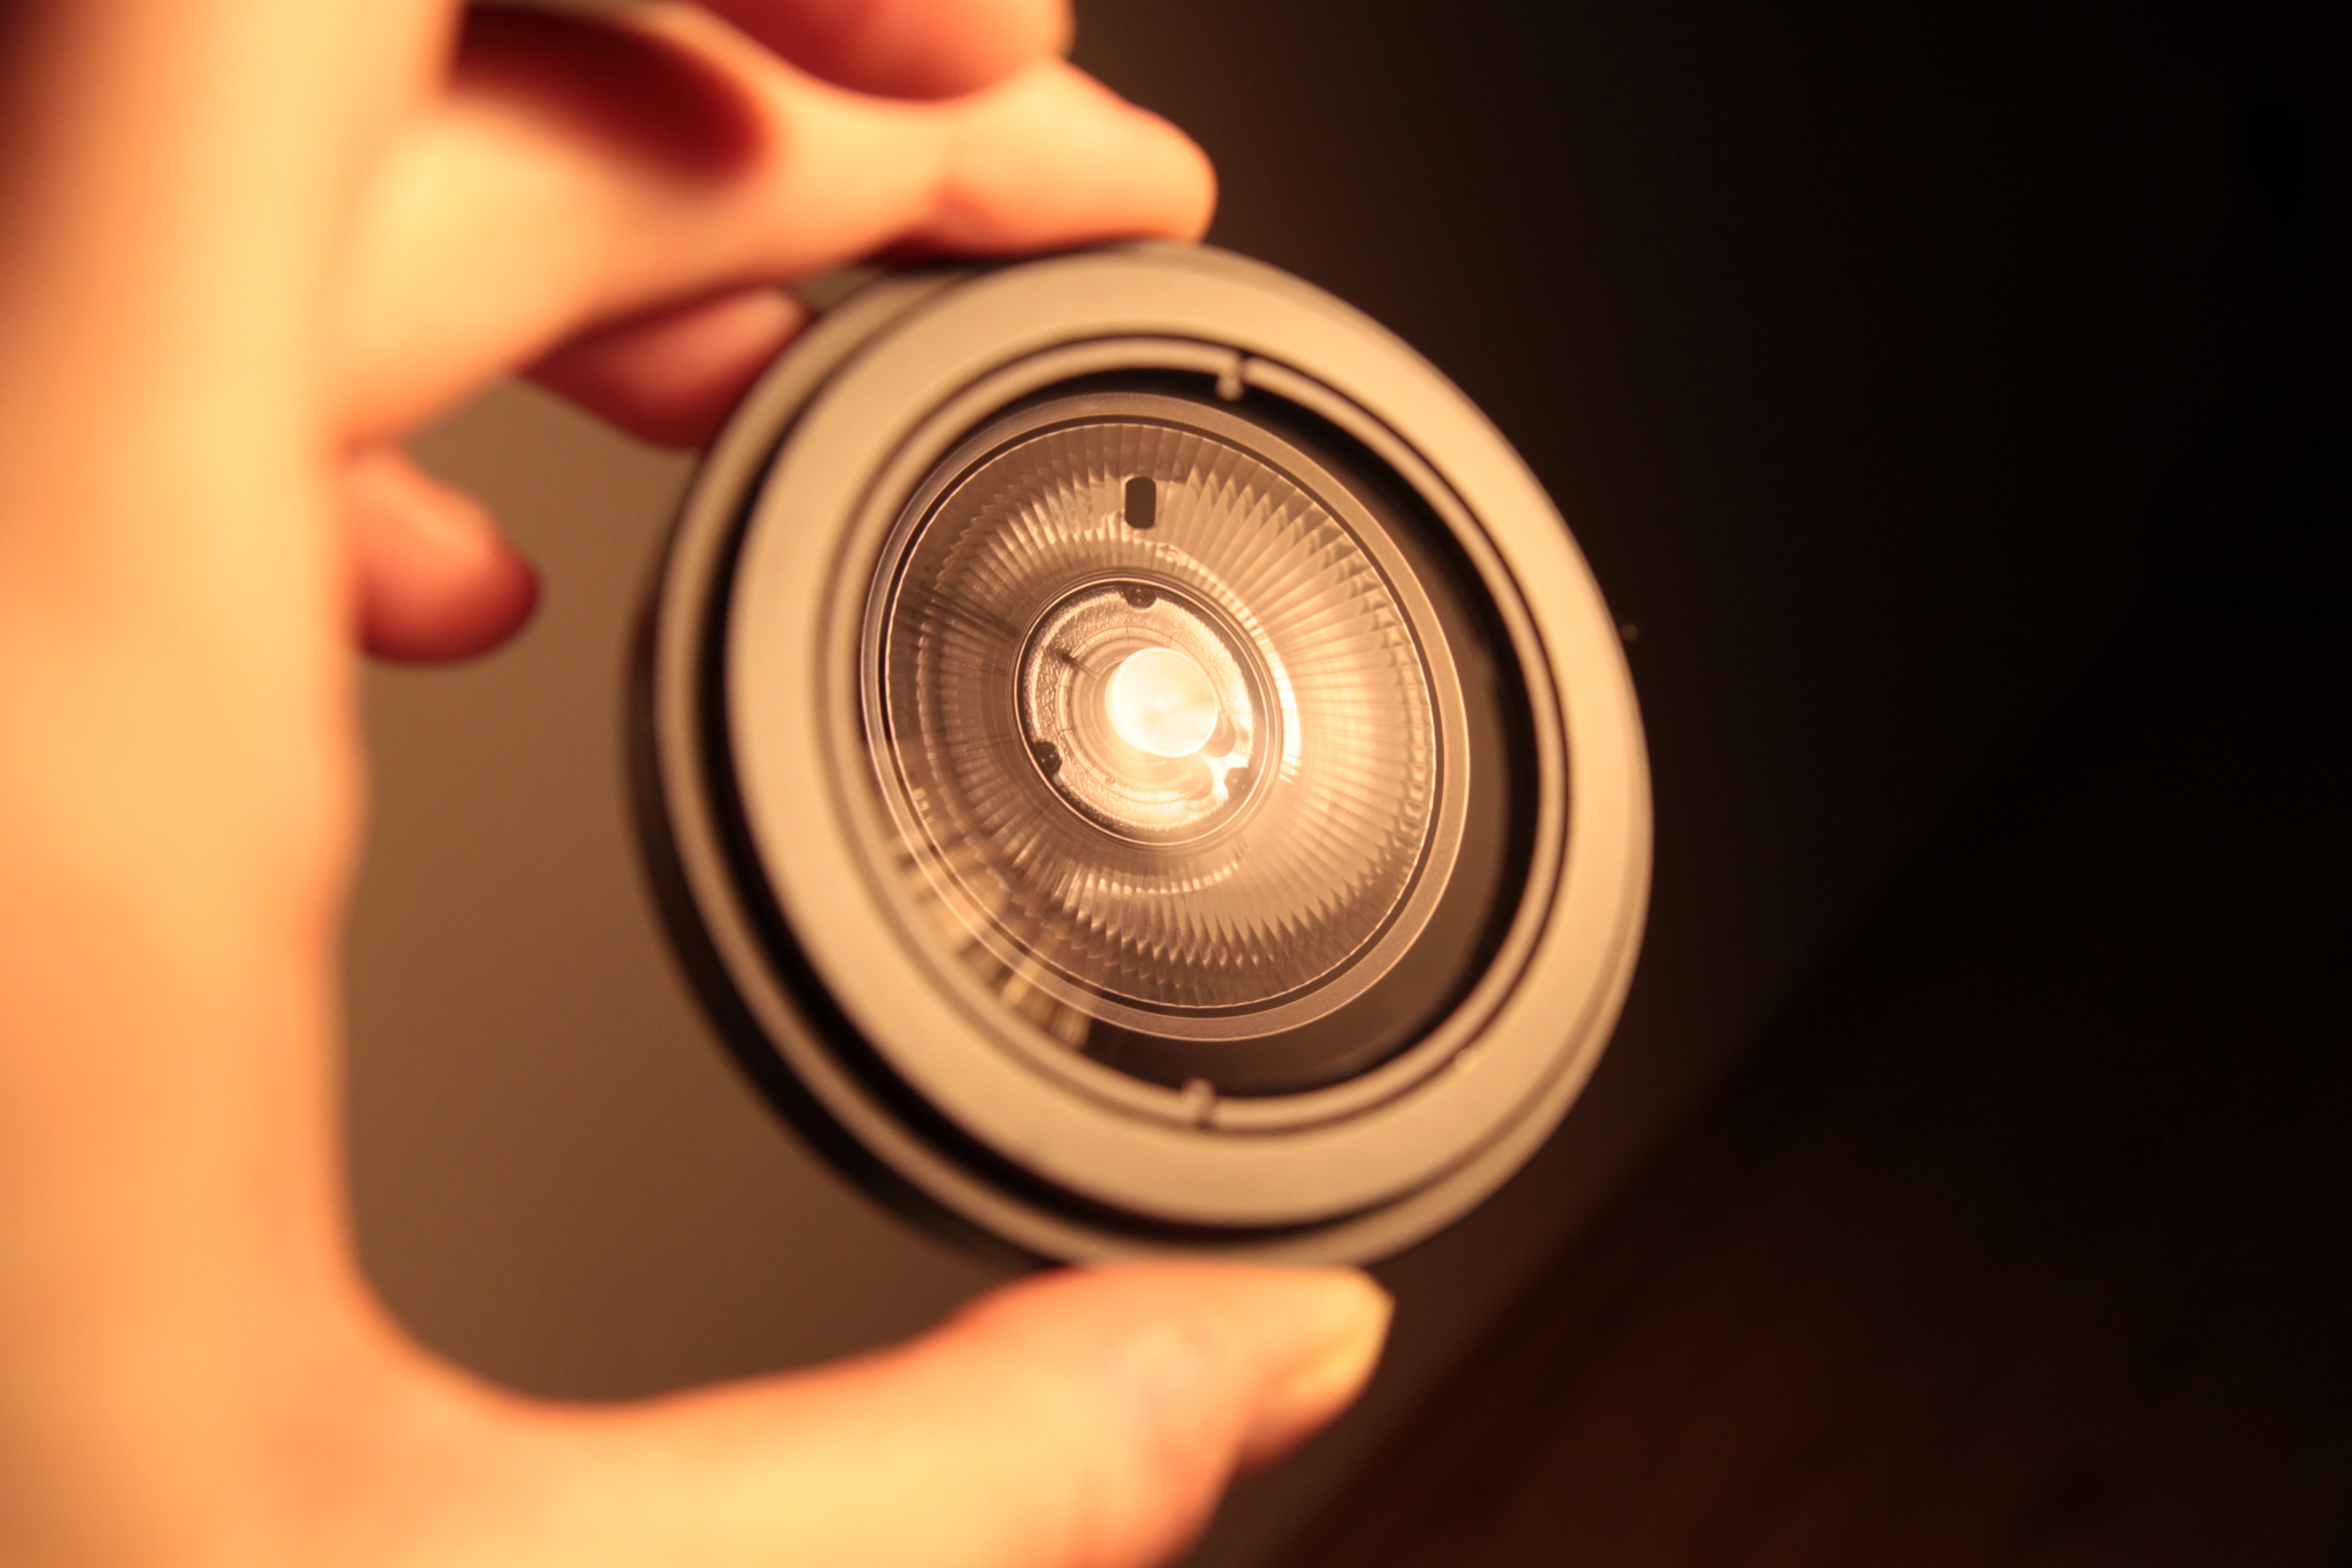
watch, hand, light, photography, reflection, lens, macro, lighting, circle, close up, human body, transparent, flash, focus, eye, detail, organ, filter, optical, macro photography, cameras optics